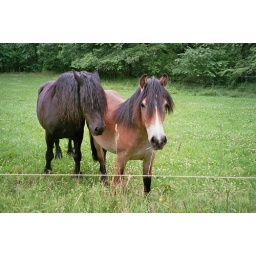
Two curious little fellows we met on a bike tour on the top of the hill in Huskvarna.